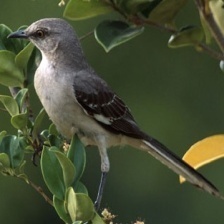
Species: NORTHERN MOCKINGBIRD
Scientific name: MIMUS POLYGLOTTOS